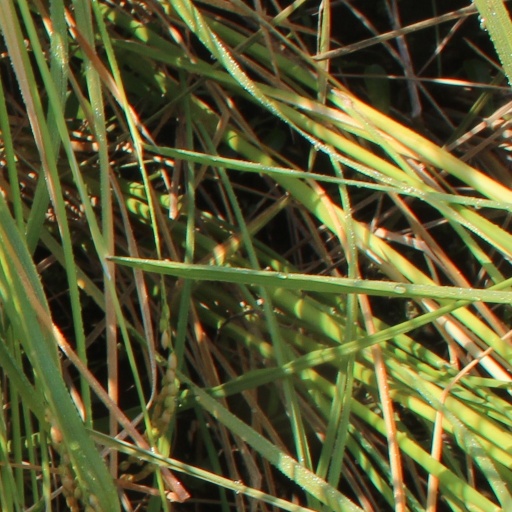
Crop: rice